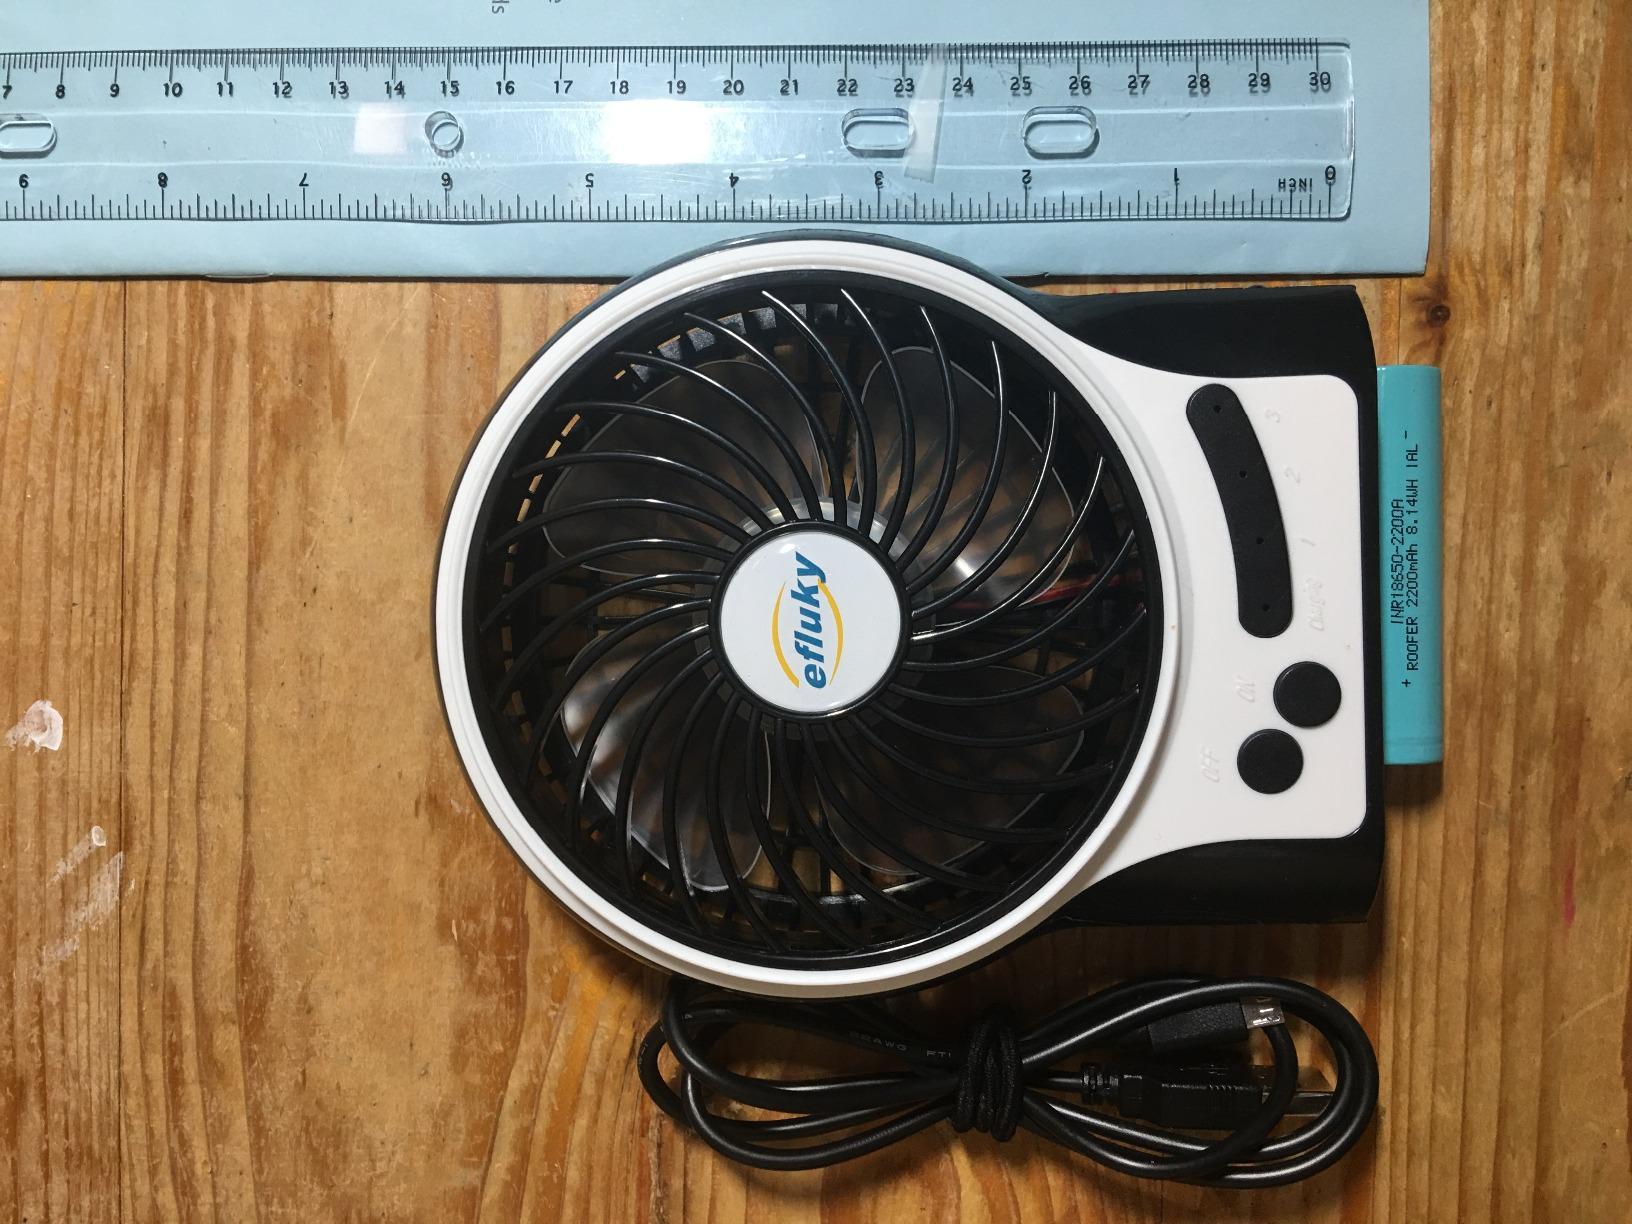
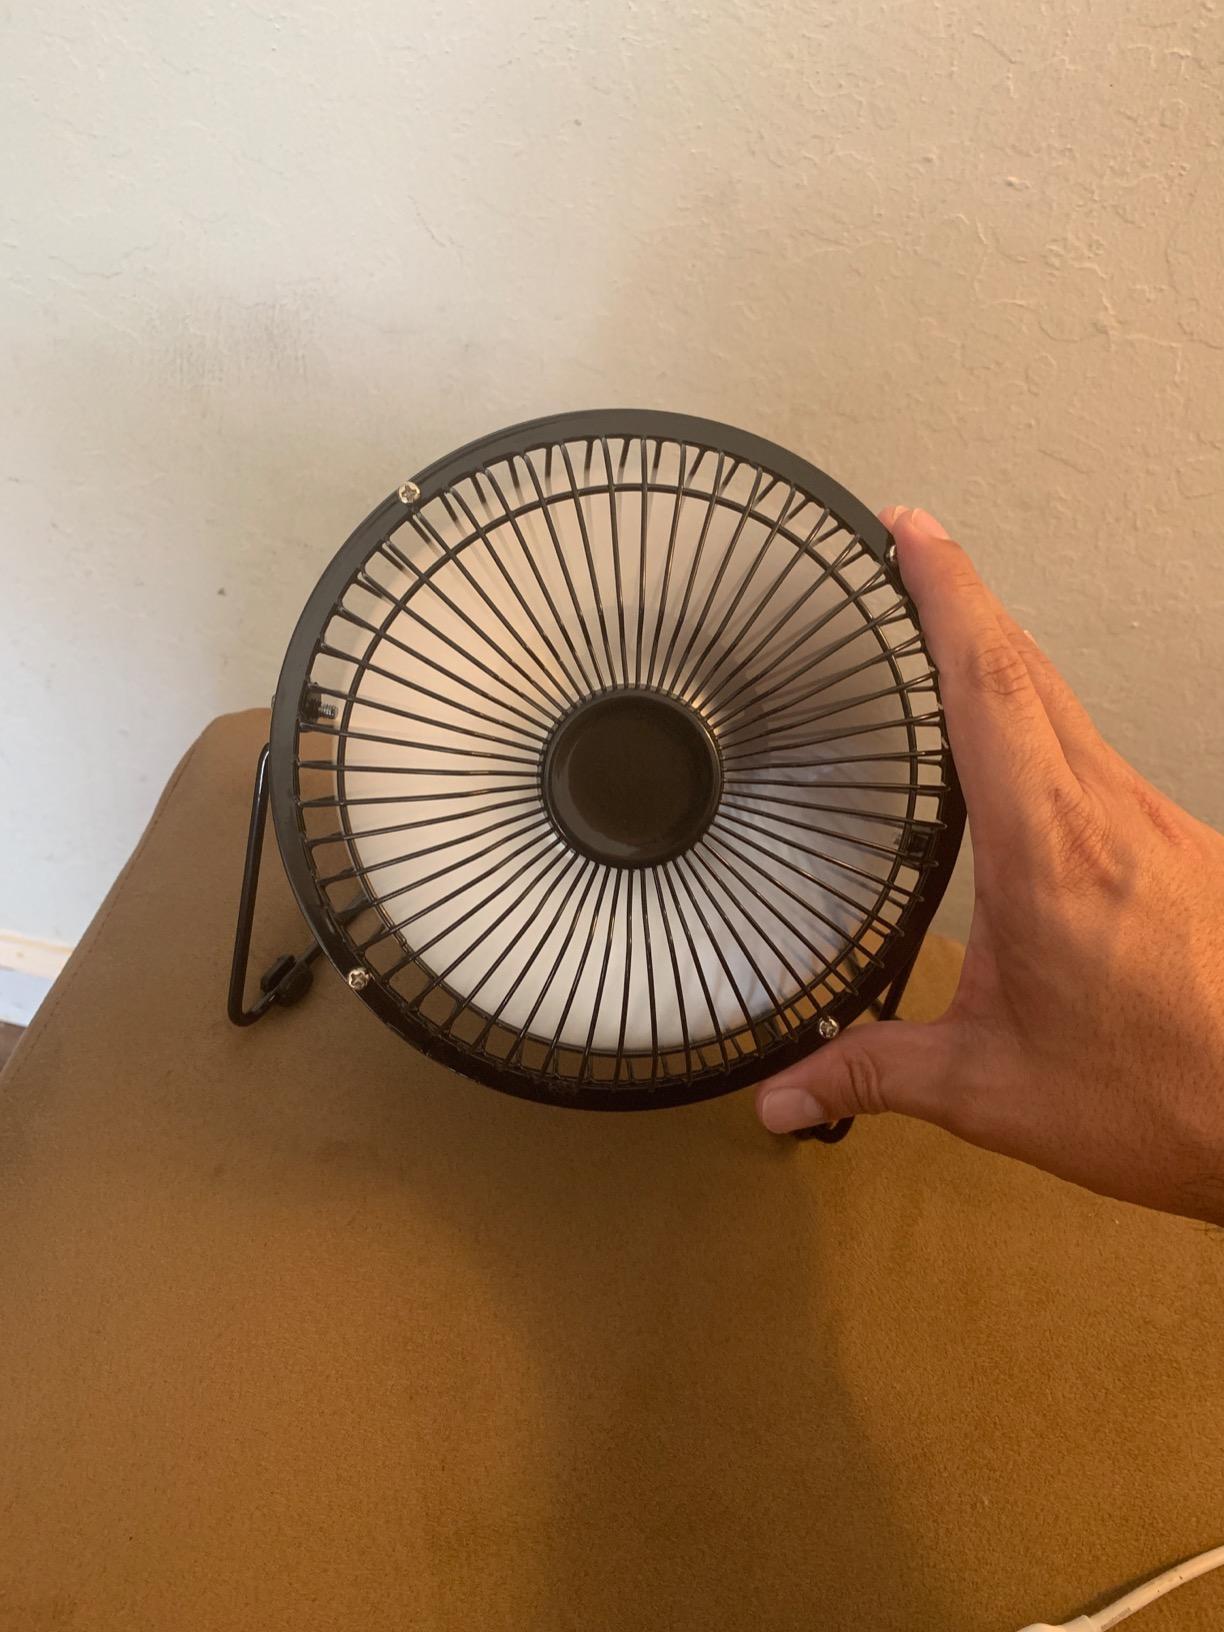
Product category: fan
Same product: no